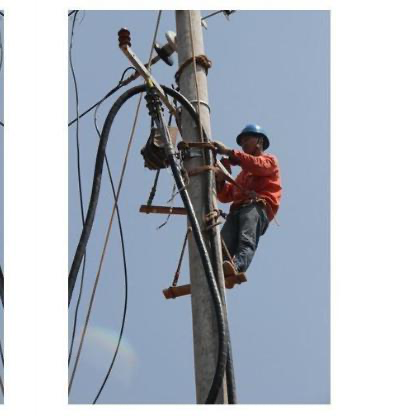
Objects in the image:
label: helmet